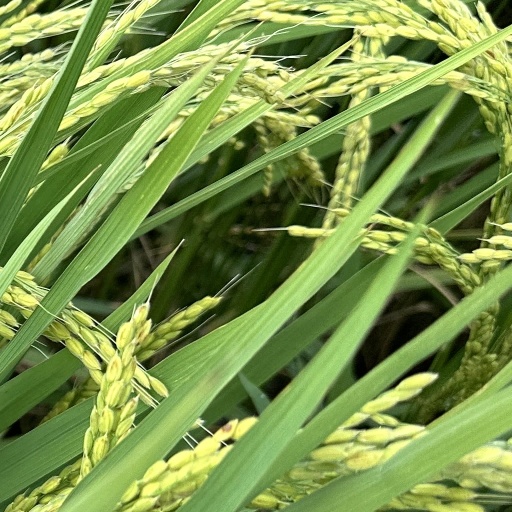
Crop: rice